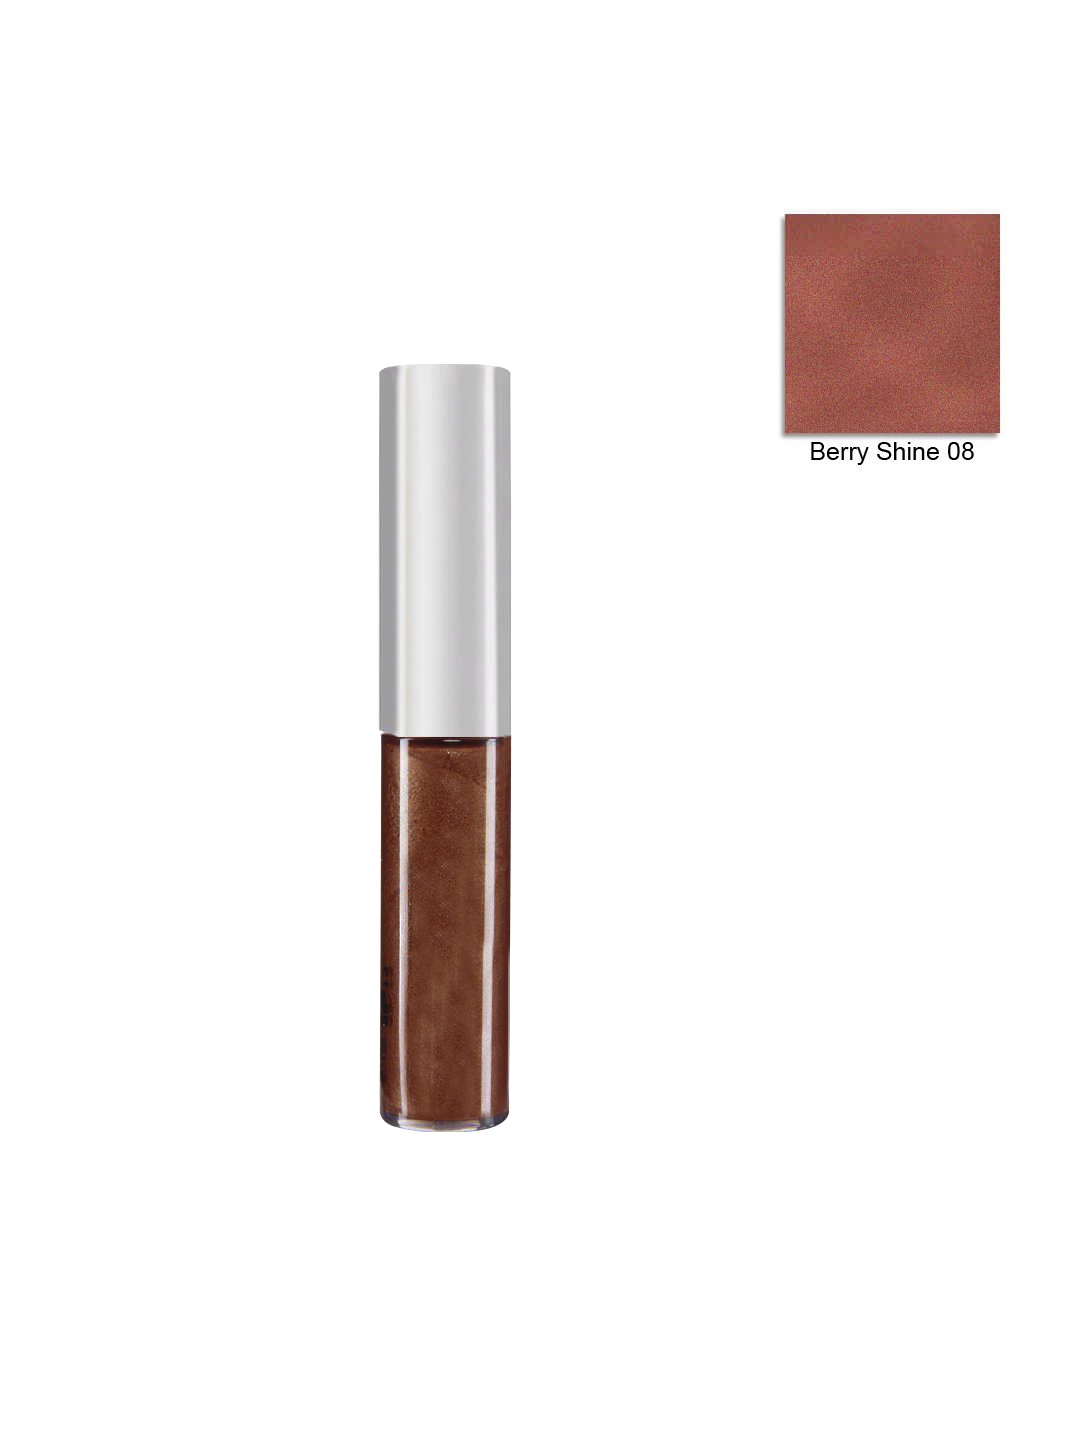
Colorbar Star Berry Shine Lip Gloss 08
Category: Personal Care / Lips / Lip Gloss
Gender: Women
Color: Brown
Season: Spring 2017
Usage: Casual